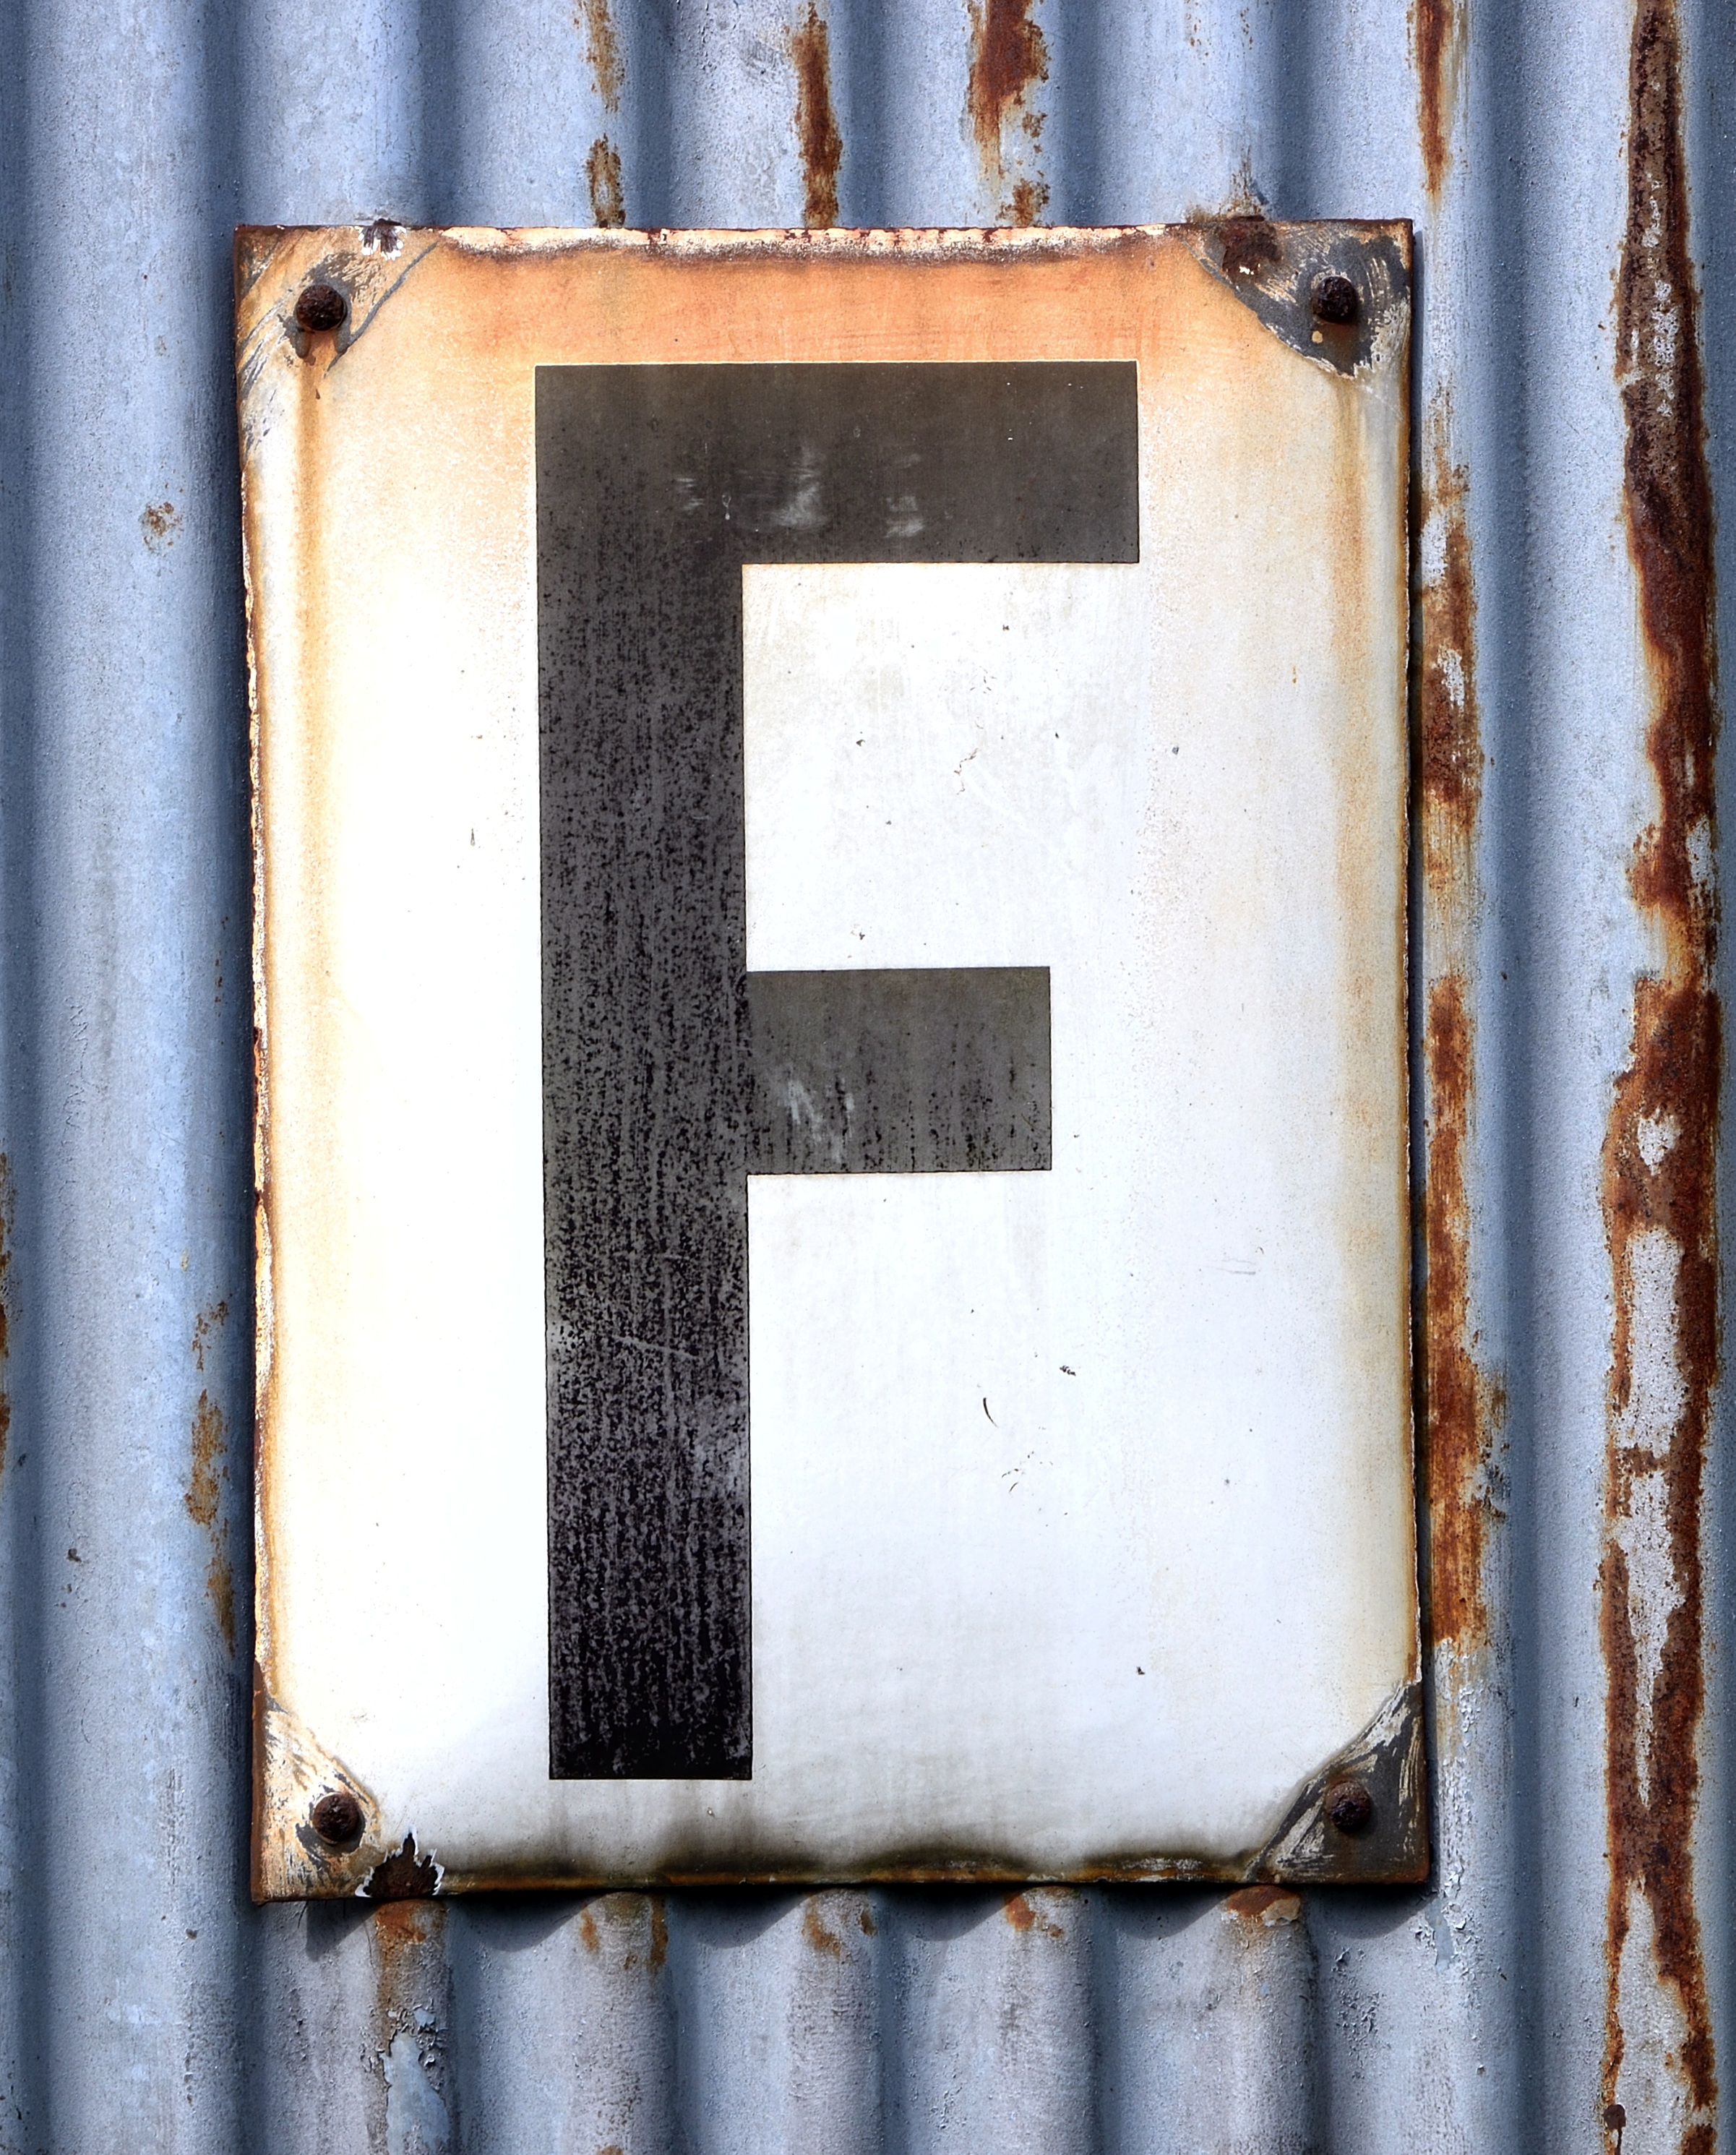
work, wood, window, number, wall, train, symbol, phone, metal, telephone, communication, blue, lighting, material, note, interior design, help, symbolism, shield, letters, picture frame, iron, shape, emergency, imprint, railway line, streckenfernsprecher